Ich bin ein Berliner

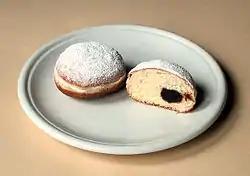
Berliner with plum jam filling

There is a widespread false belief that Kennedy made a mistake by saying "Ich bin ein Berliner". By including the indefinite article "ein," he supposedly changed the meaning of the sentence from the intended "I am a citizen of Berlin" to "I am a Berliner" (a Berliner being a type of German pastry, similar to a jam- or jelly-filled doughnut), amusing Germans throughout the city. However, this is incorrect from both a grammatical perspective and a historical perspective.